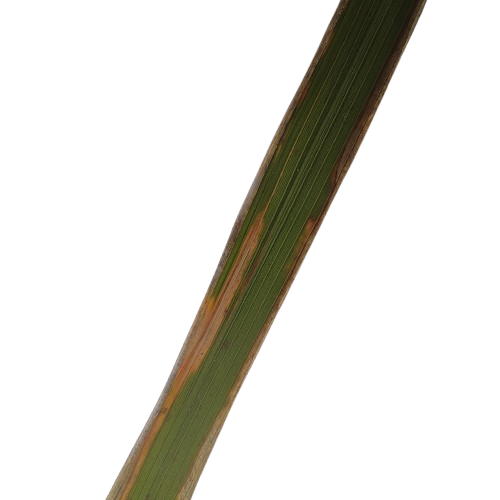
Label: Leaf Scald